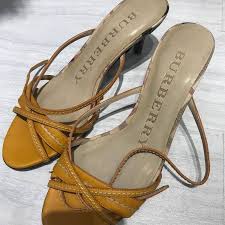
Waste category: shoes